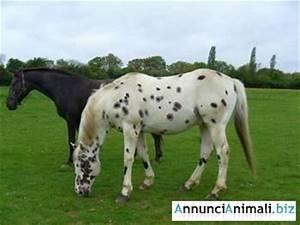
horse